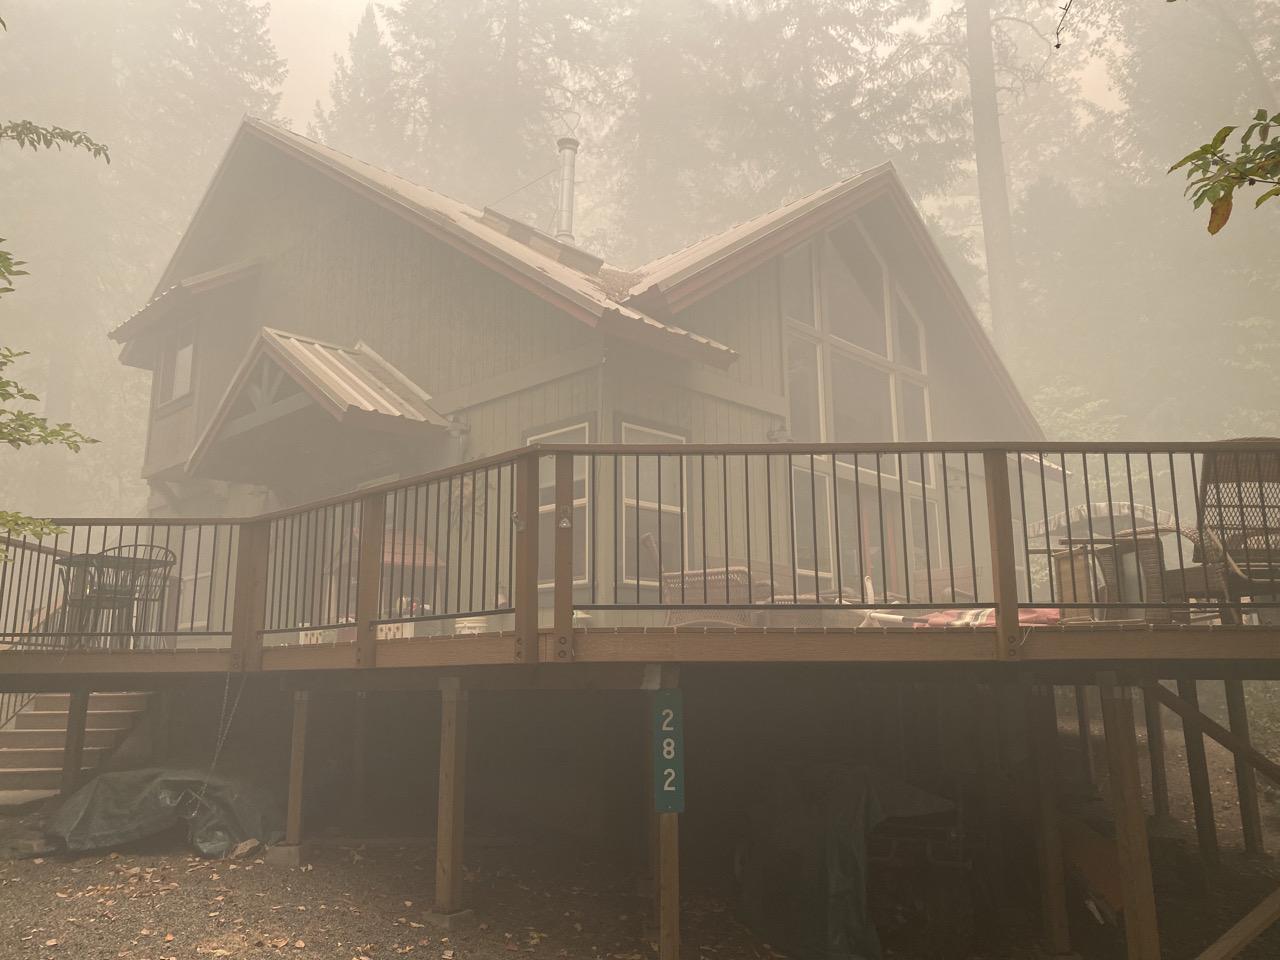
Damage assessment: no_damage